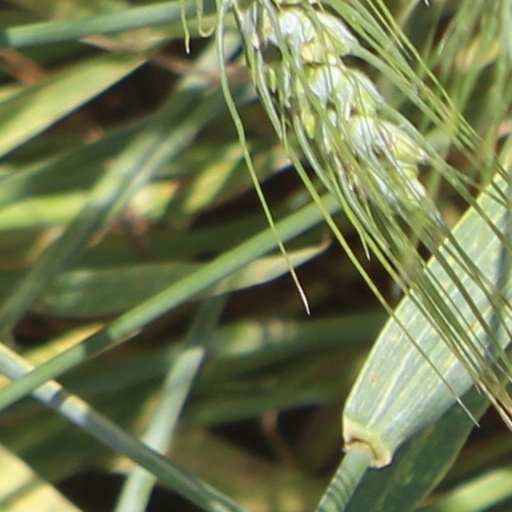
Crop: wheat